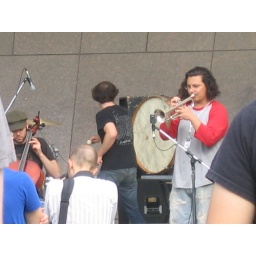
That guy in the red baseball shirt played all sorts of things.